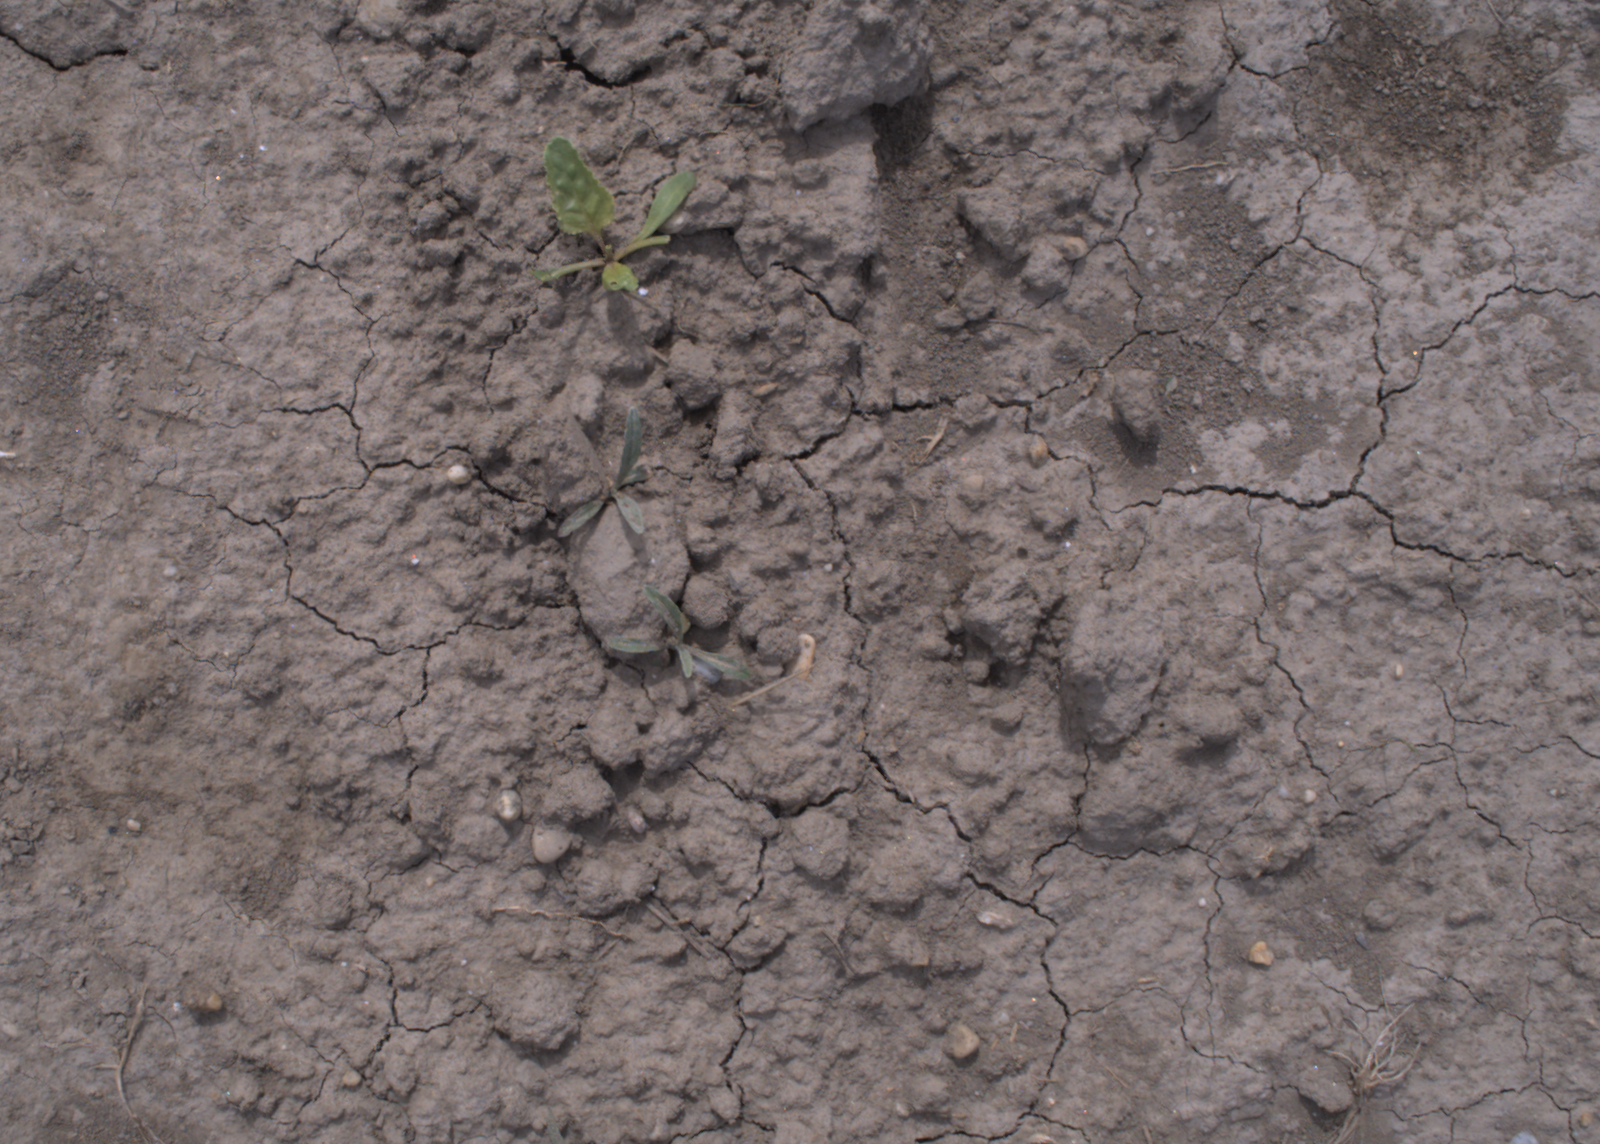
Capture date: 24.08.2020 13:37:34
Weather: mixed
Wind: medium
Seeding date: 21.07.2020
Plant canopy height (mm): 910